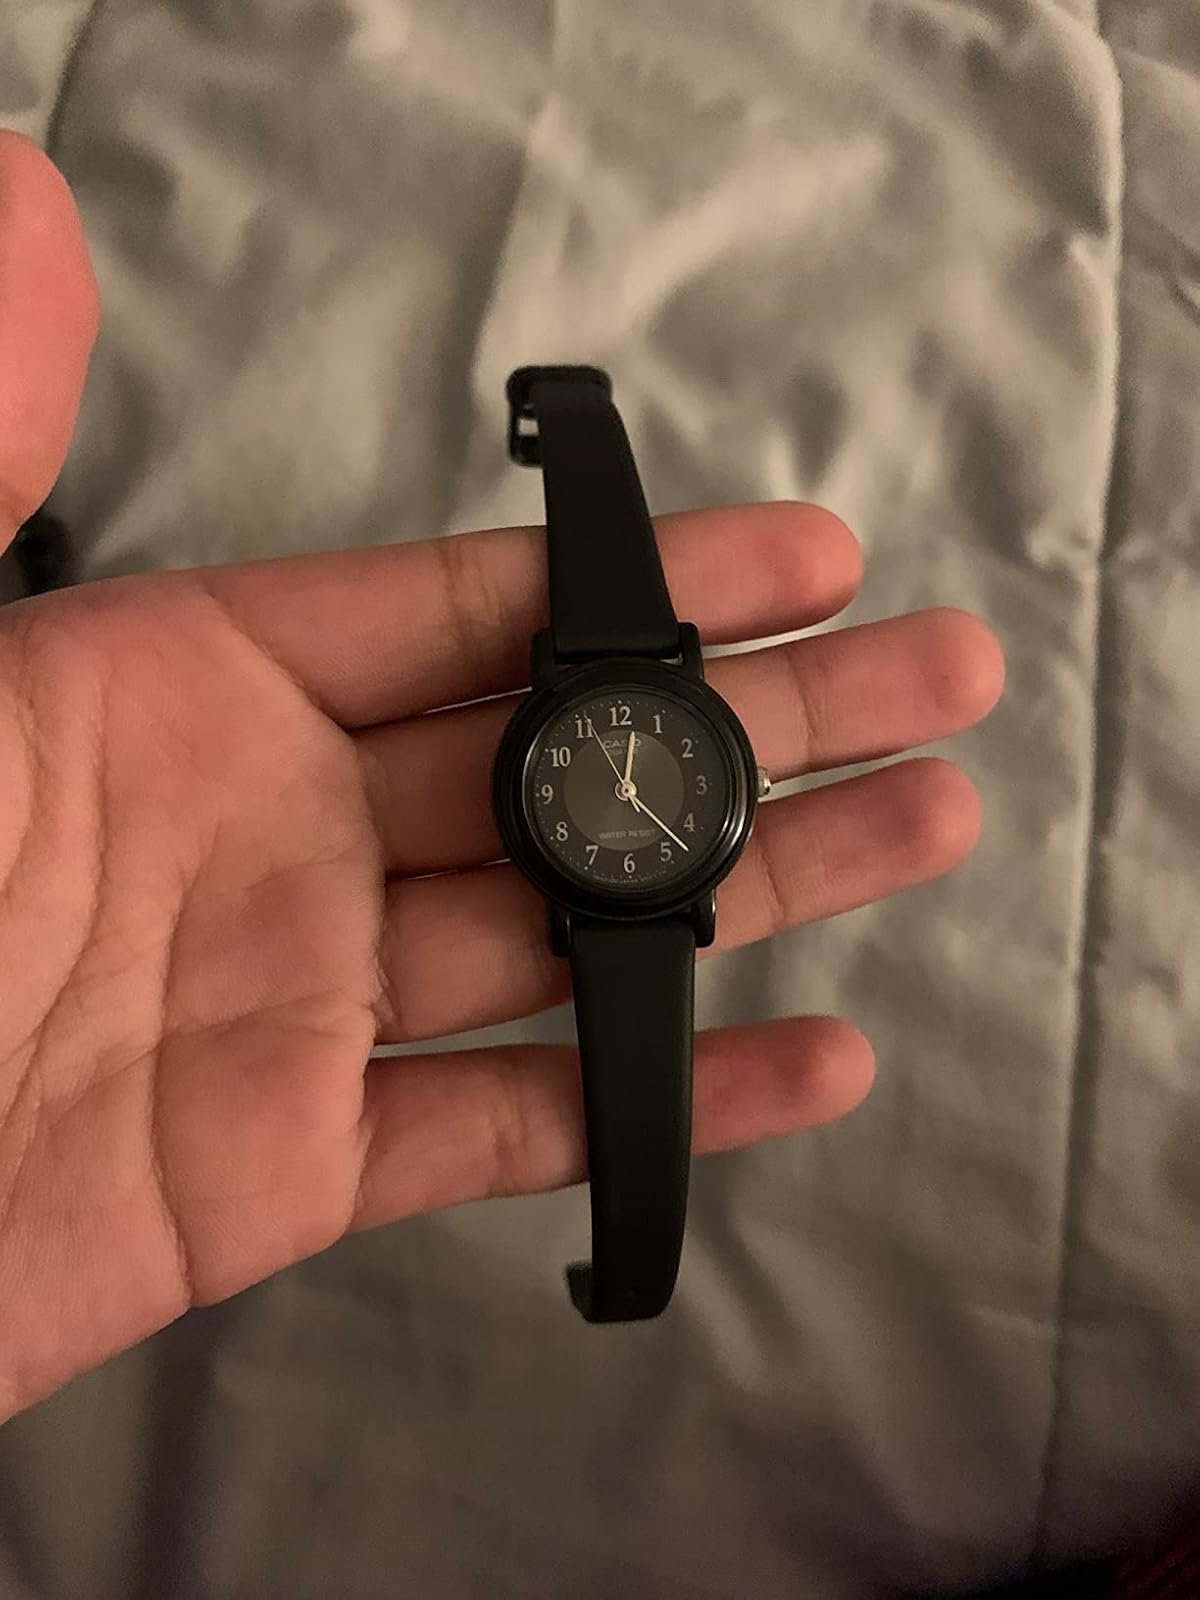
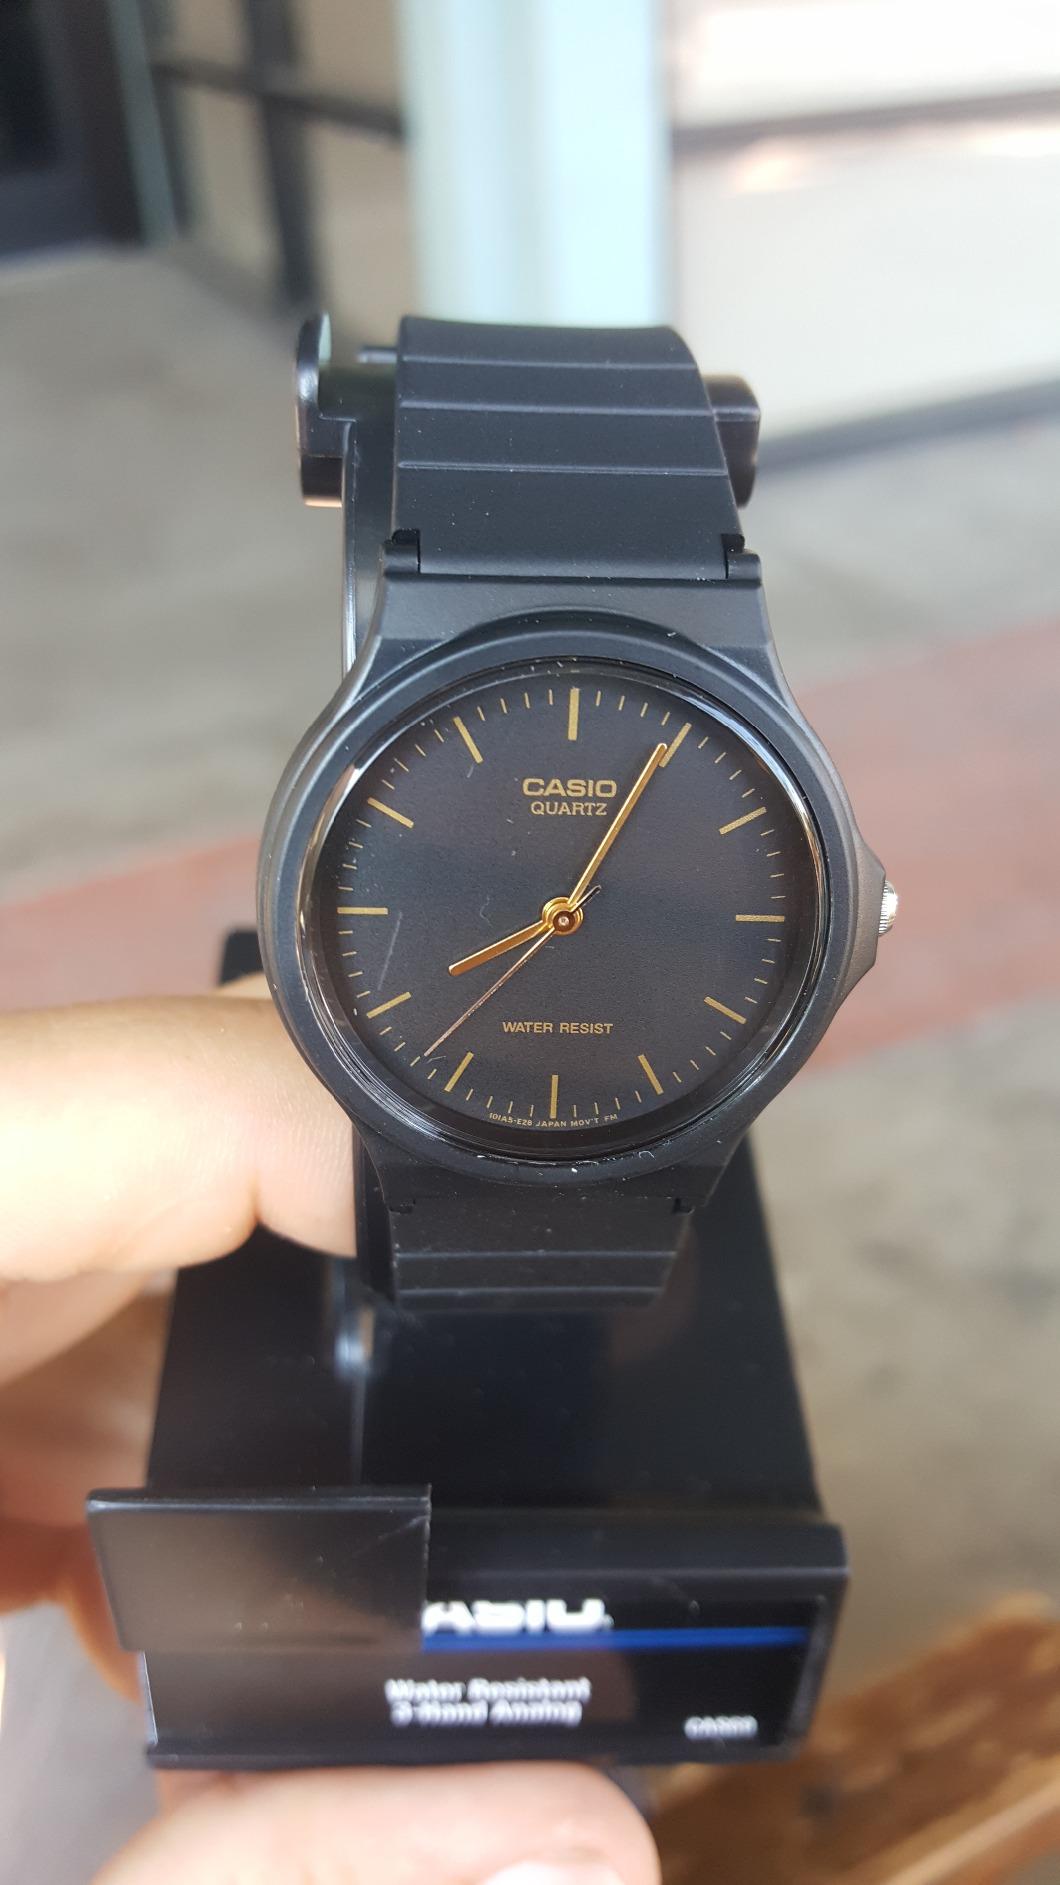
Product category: accessories_watch
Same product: no